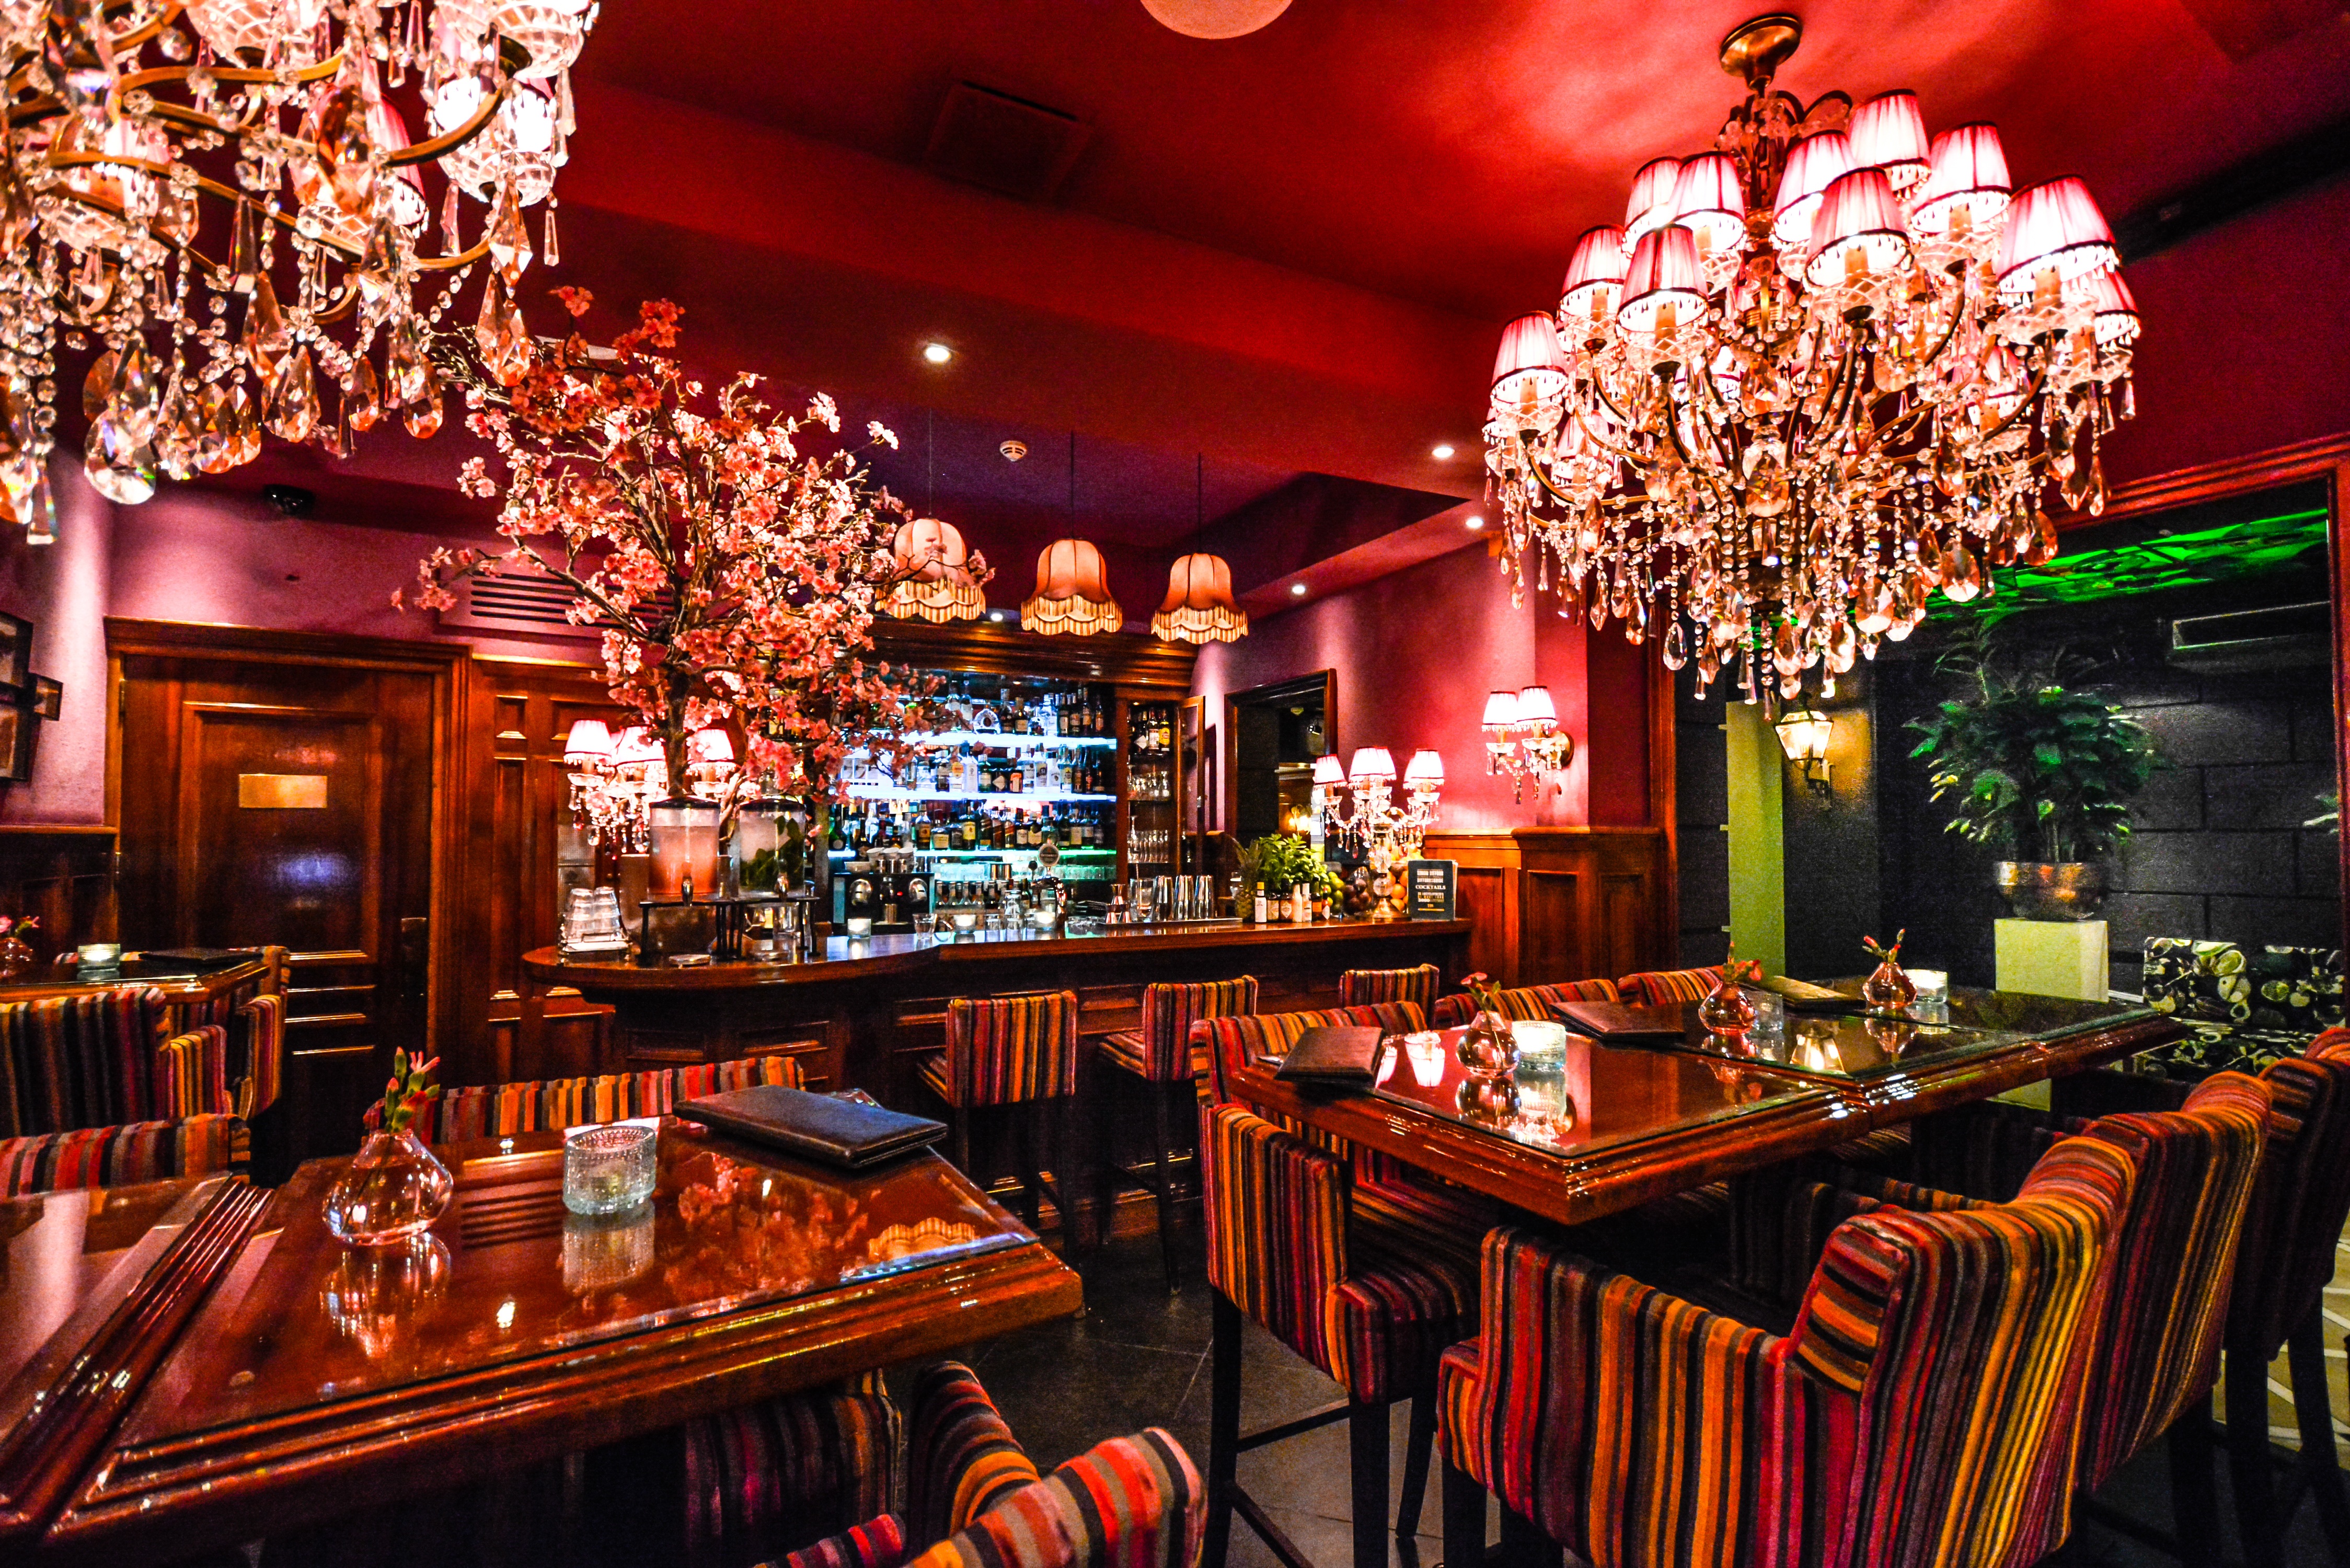
cafe, coffee, interior, restaurant, bar, meal, room, pink, amsterdam, netherlands, hotel, dining, lobby, function hall